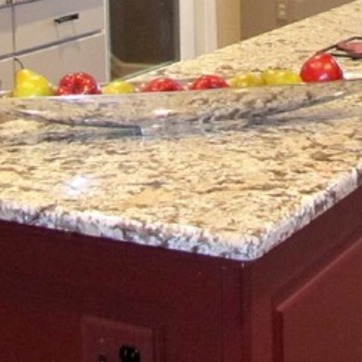
Material: polishedstone